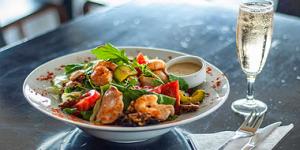
macum de mero